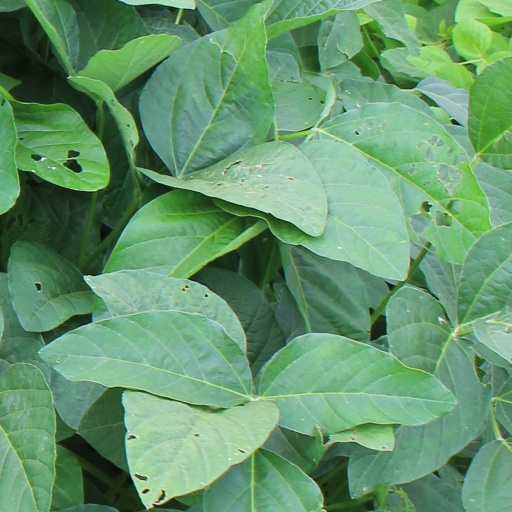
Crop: soybean